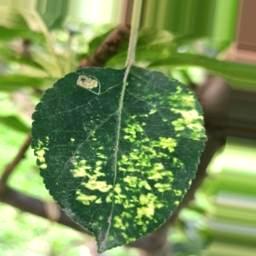
Label: Apple_Mosaic